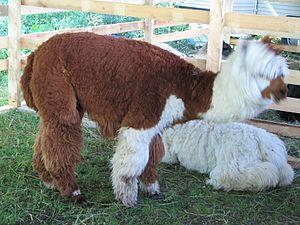
L'alpaga ou l'alpaguette est un mammifère domestique de la famille des camélidés. Alors qu'on a longtemps considéré qu'il était très proche du guanaco, une étude de 2001 a montré qu'il avait un ancêtre commun plus récent avec la vigogne qu'avec le guanaco.